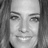
Emotion: happy